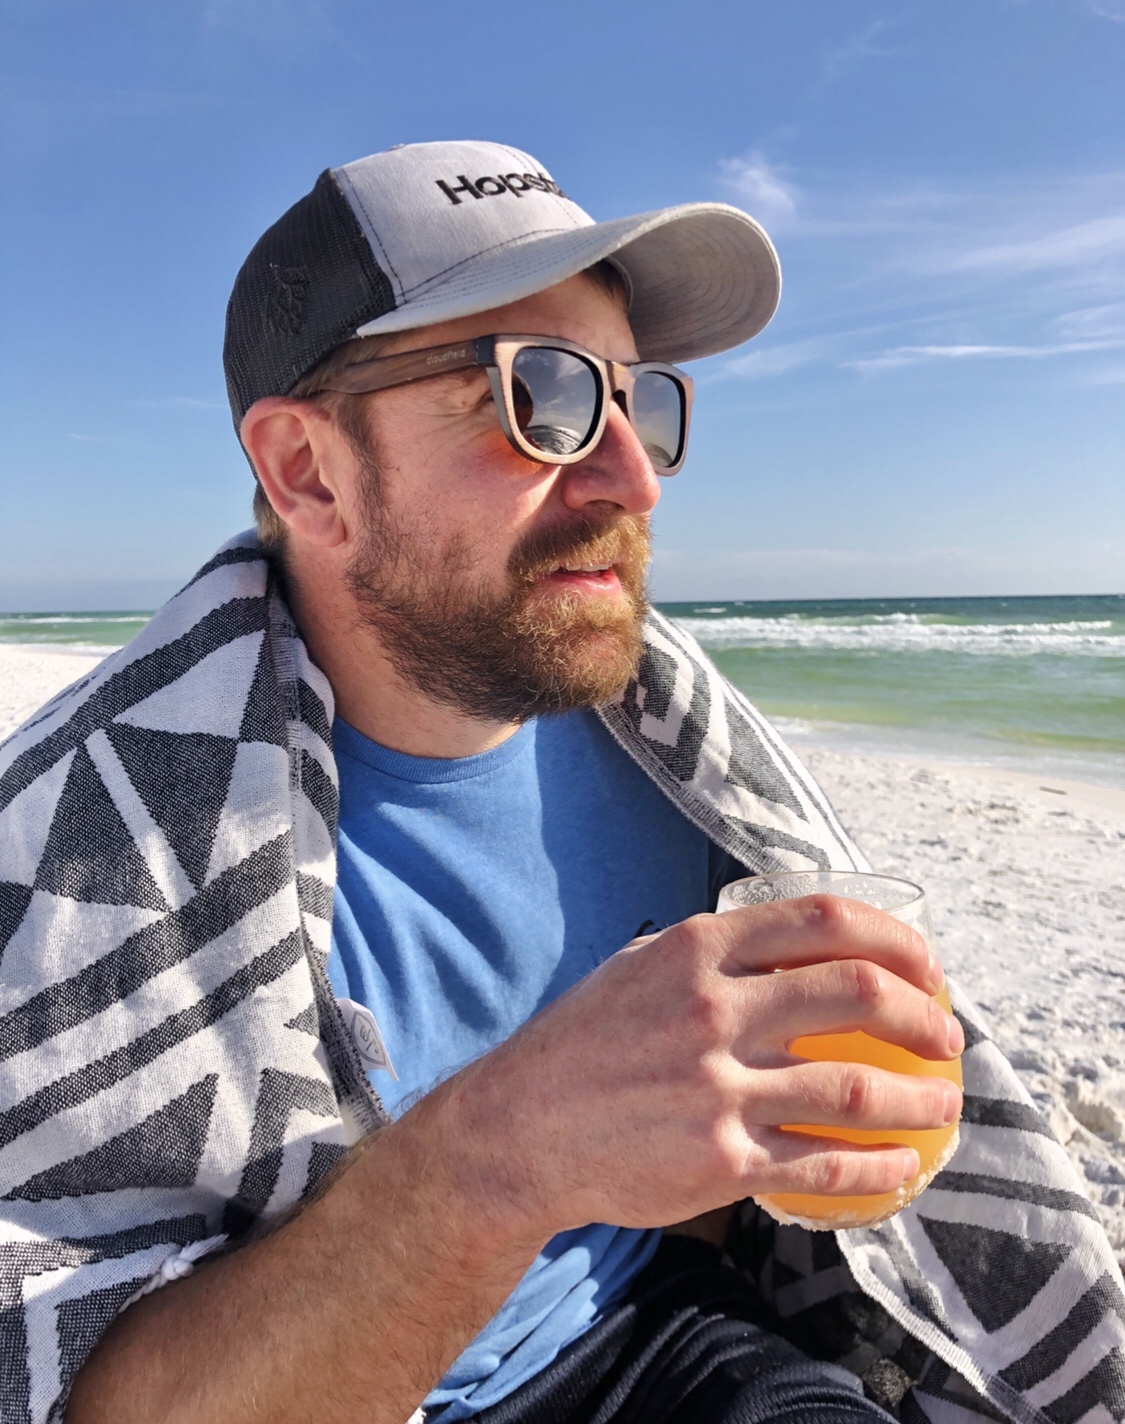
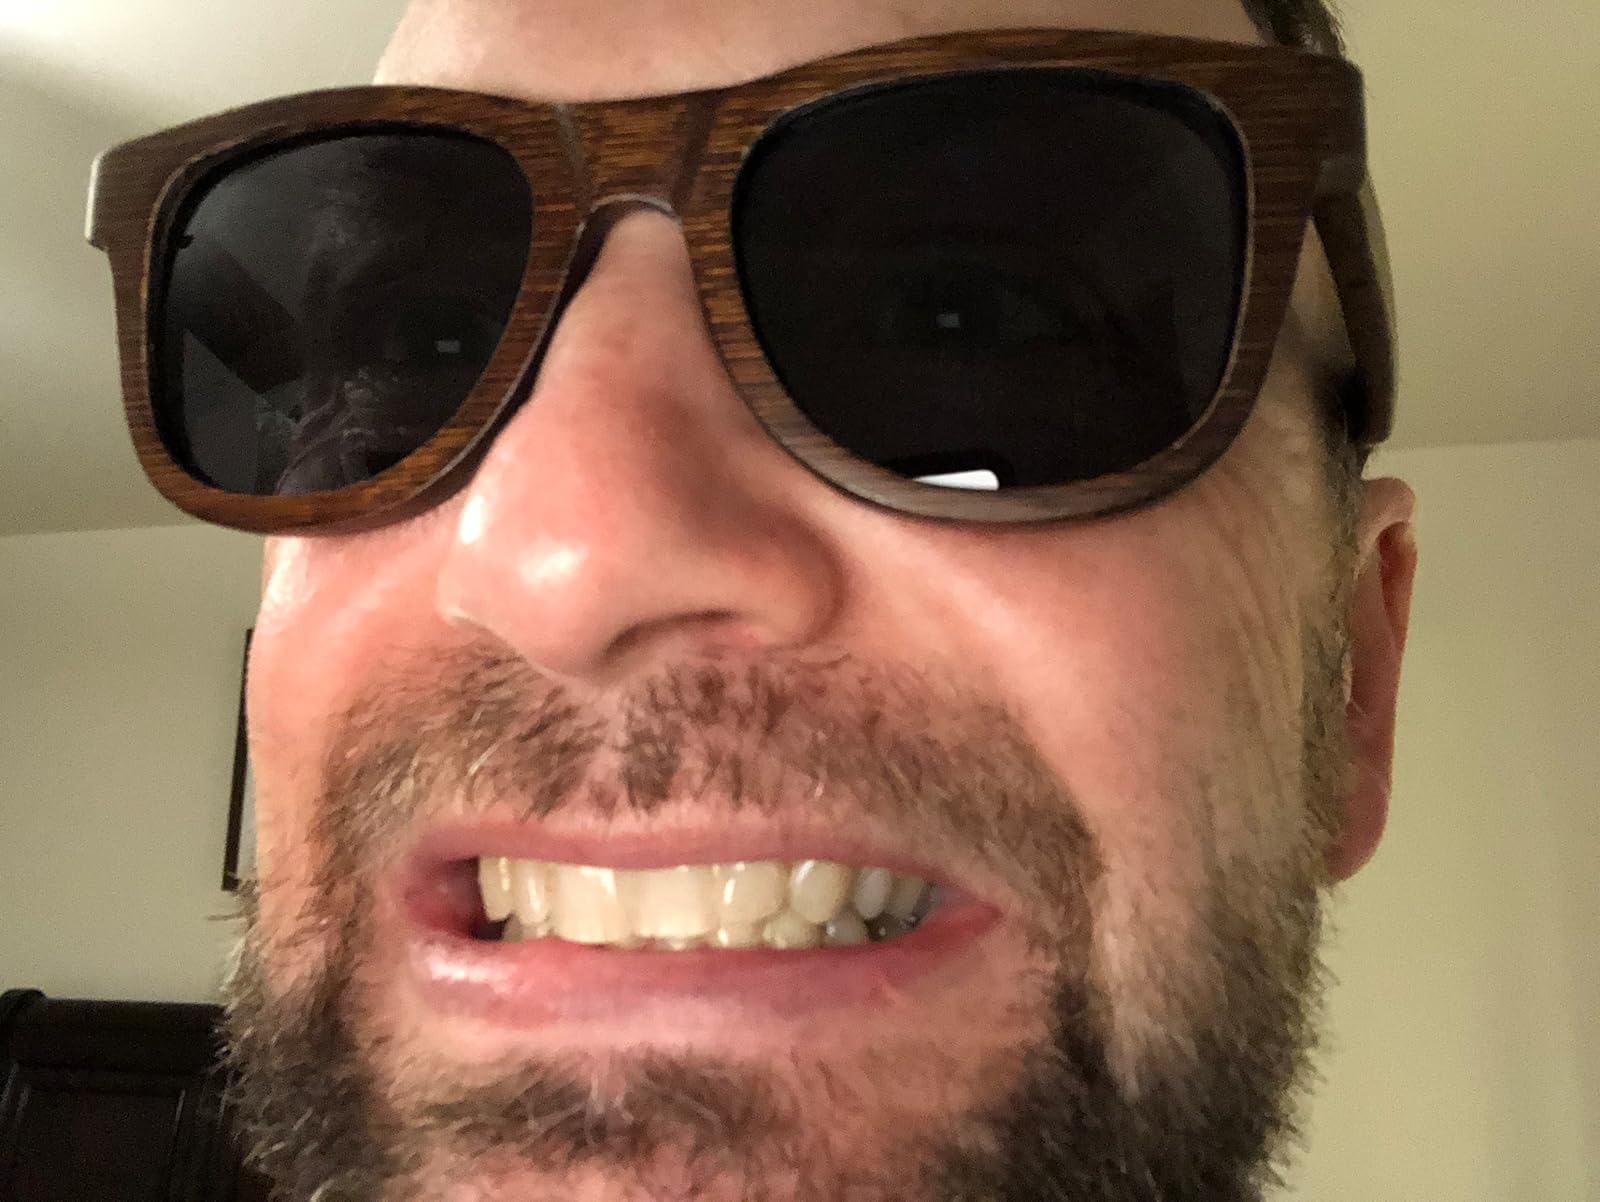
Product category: accessories_sunglasses
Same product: yes